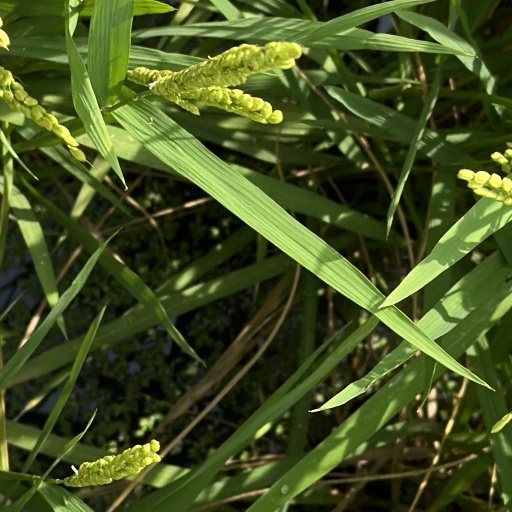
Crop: rice